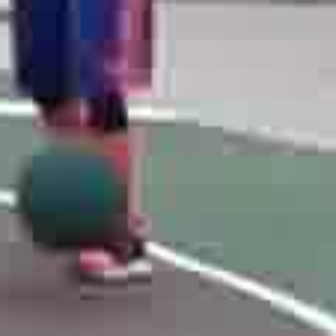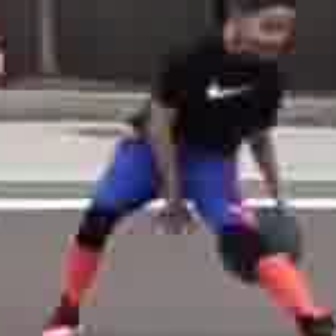
  Please identify the target specified by the bounding box [6,133,125,252] in the first image and locate it in the second image. Return the coordinates in [x_min,y_min,x_max,y_max] format.
Answer: [212,198,298,283]